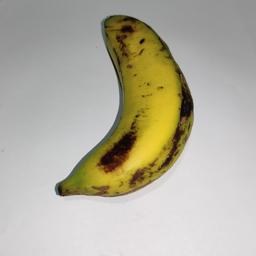
Banana variety: Sagor Kola